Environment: real
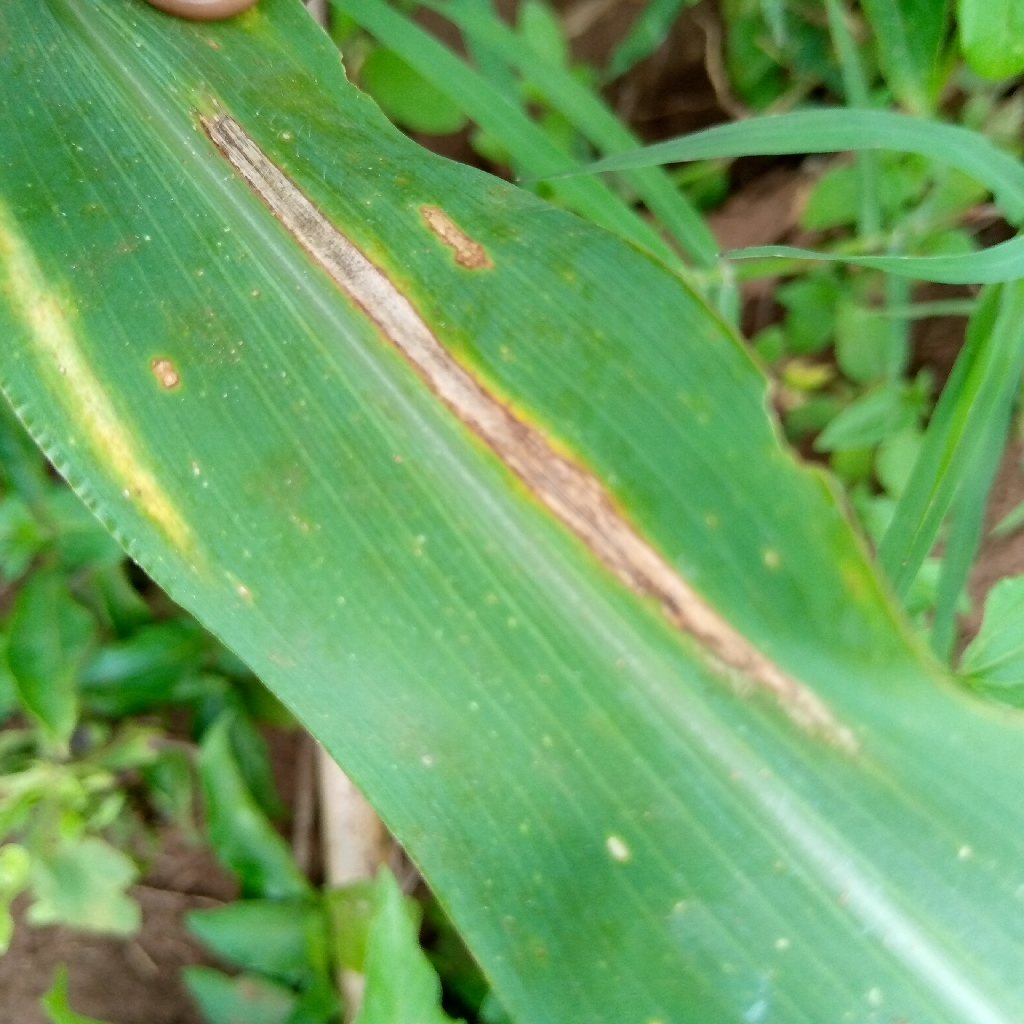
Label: northern_corn_leaf_blight